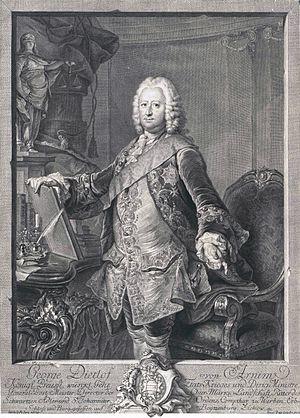
La fonction de ministre-président de Prusse est une fonction officielle du royaume de Prusse.